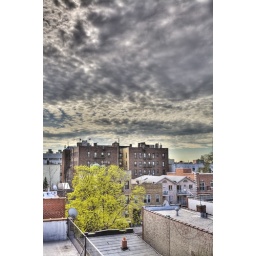
The view from my bedroom window in HDR.